Paul Arzens

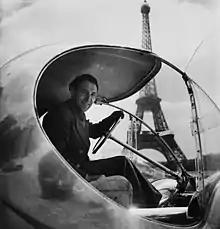
Paul Arzens in his "L'Œuf électrique" in front of the Eiffel tower, 1942

Paul Arzens (28 August 1903 – 2 February 1990) was a French industrial designer of railway locomotives and motor cars.